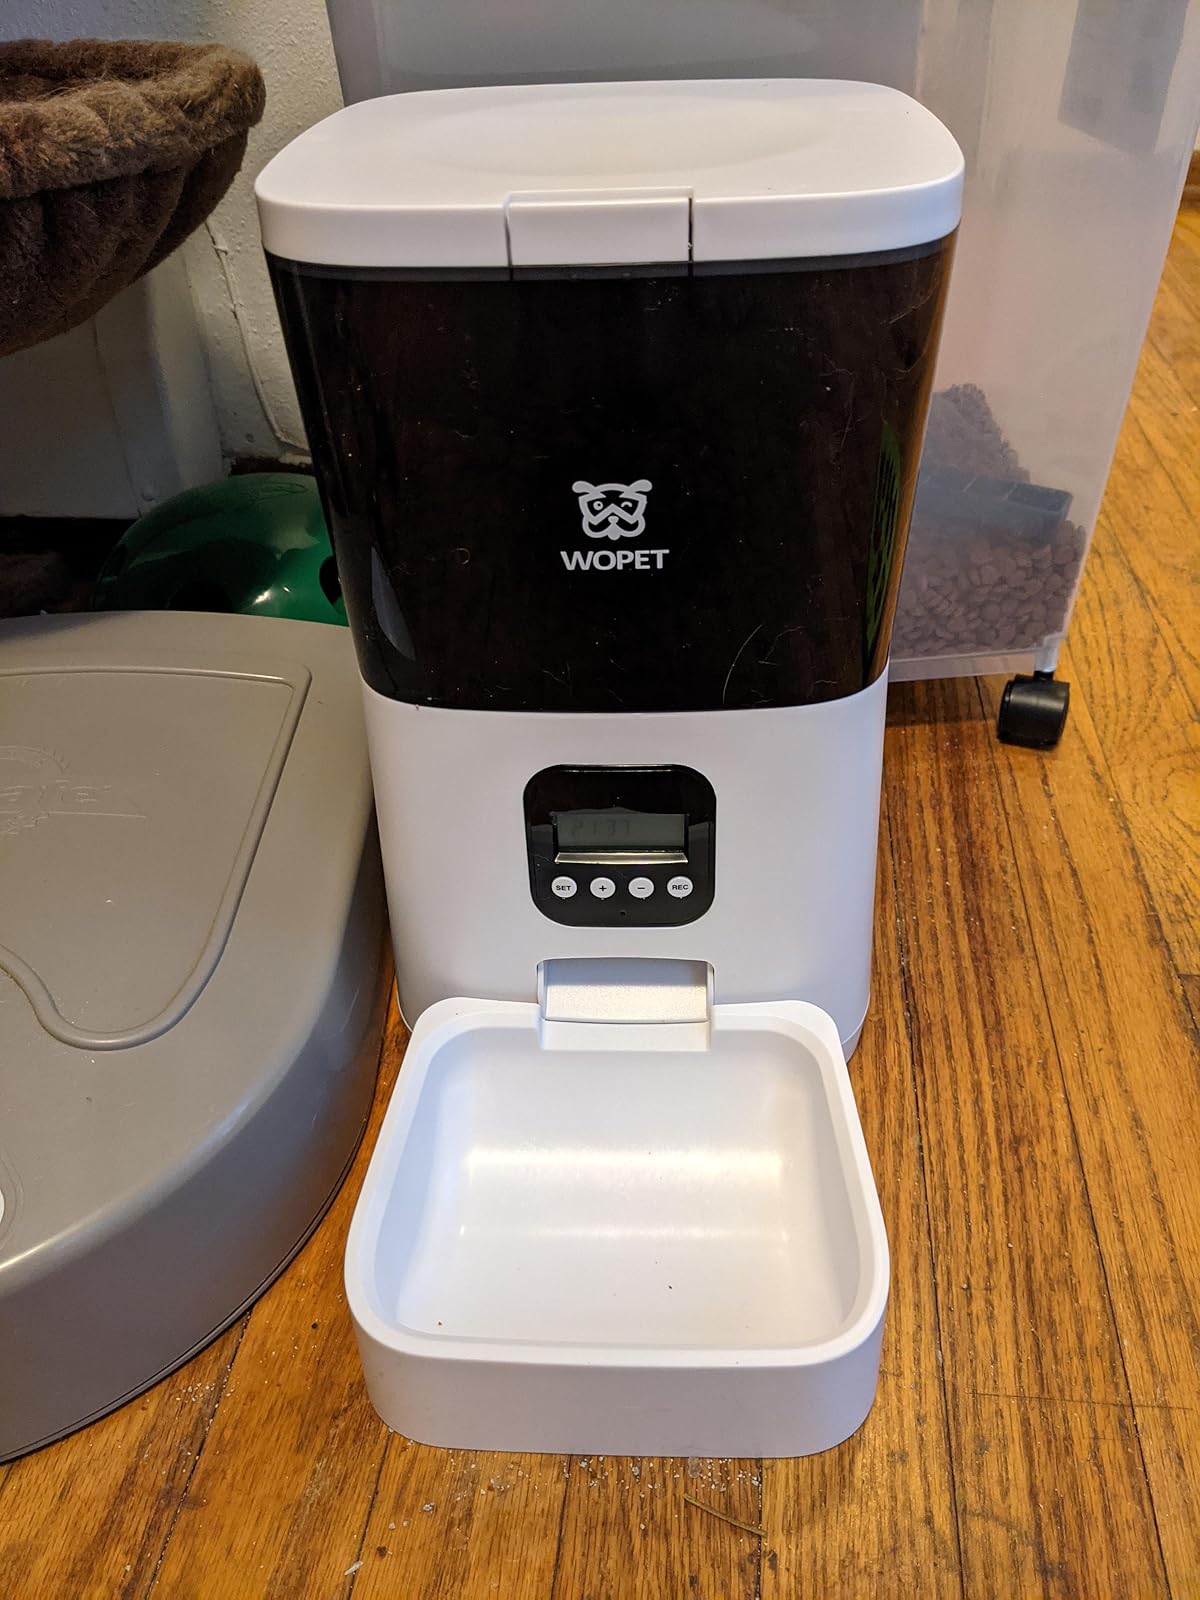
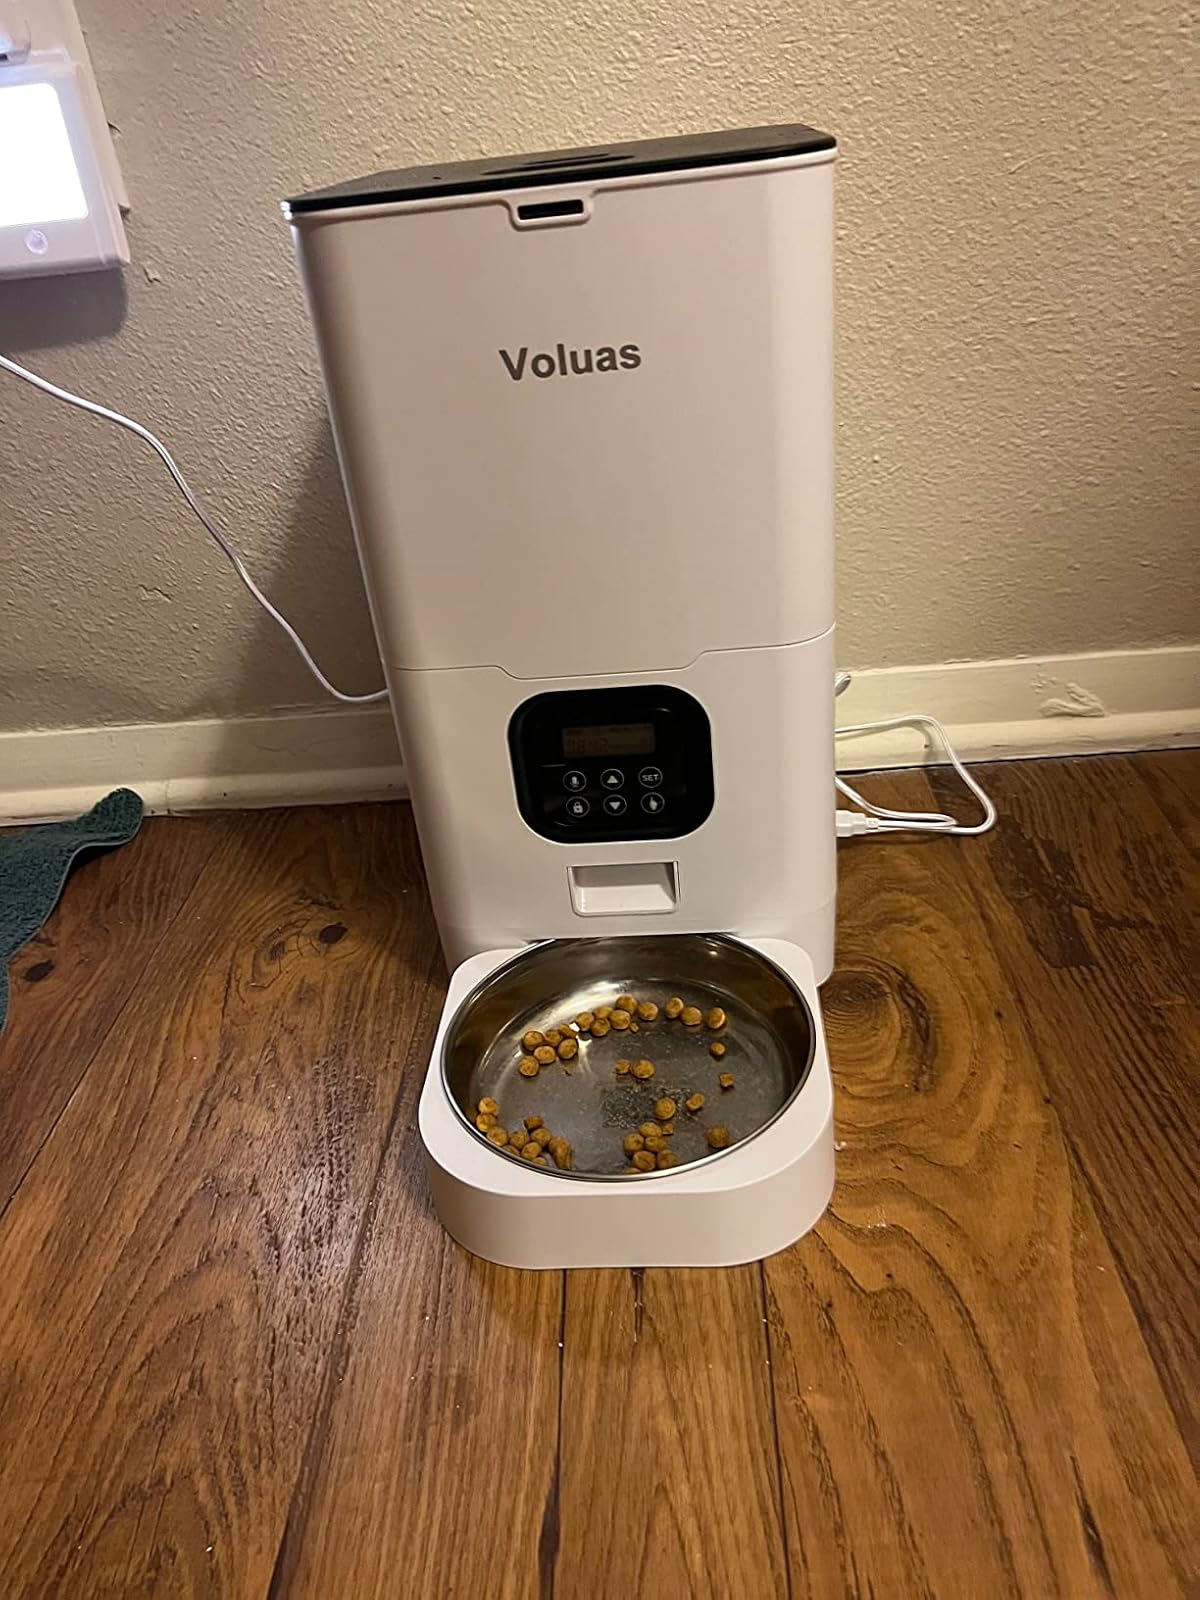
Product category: items_feeder
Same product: no